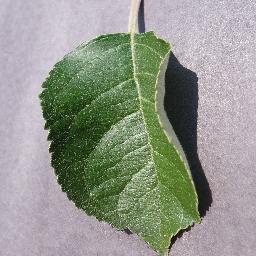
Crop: apple
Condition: healthy